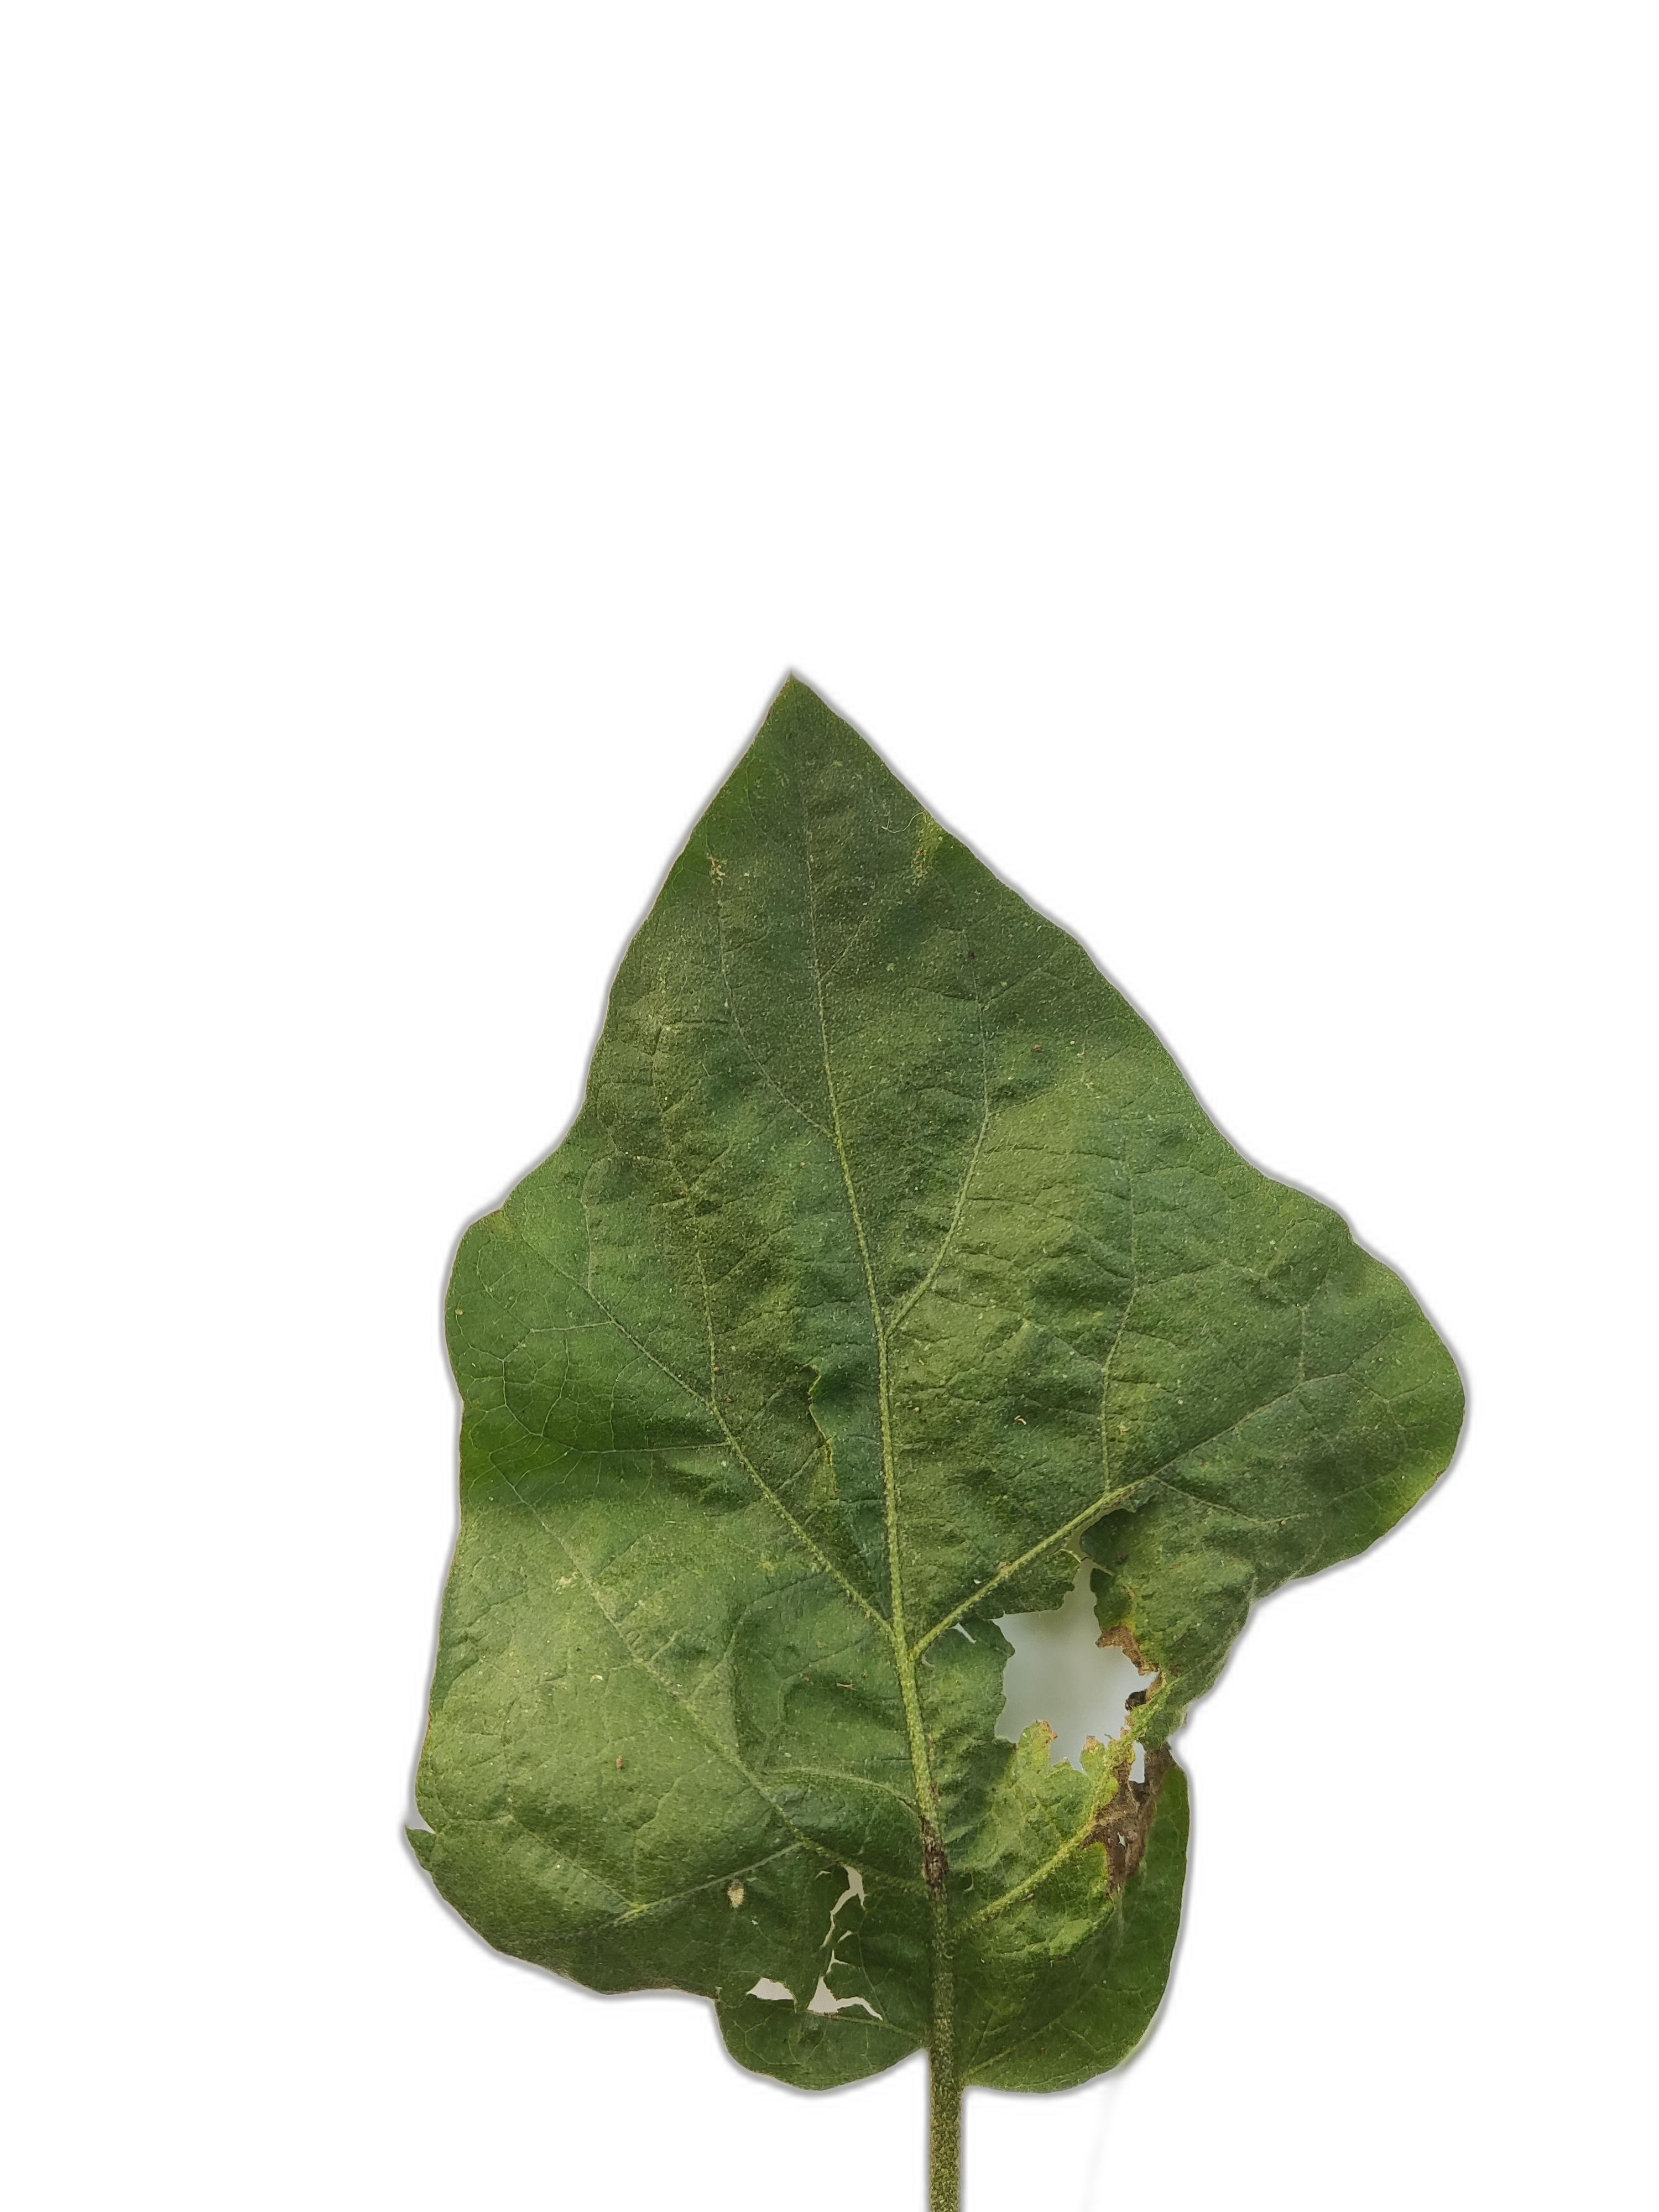
Label: Insect Pest Disease